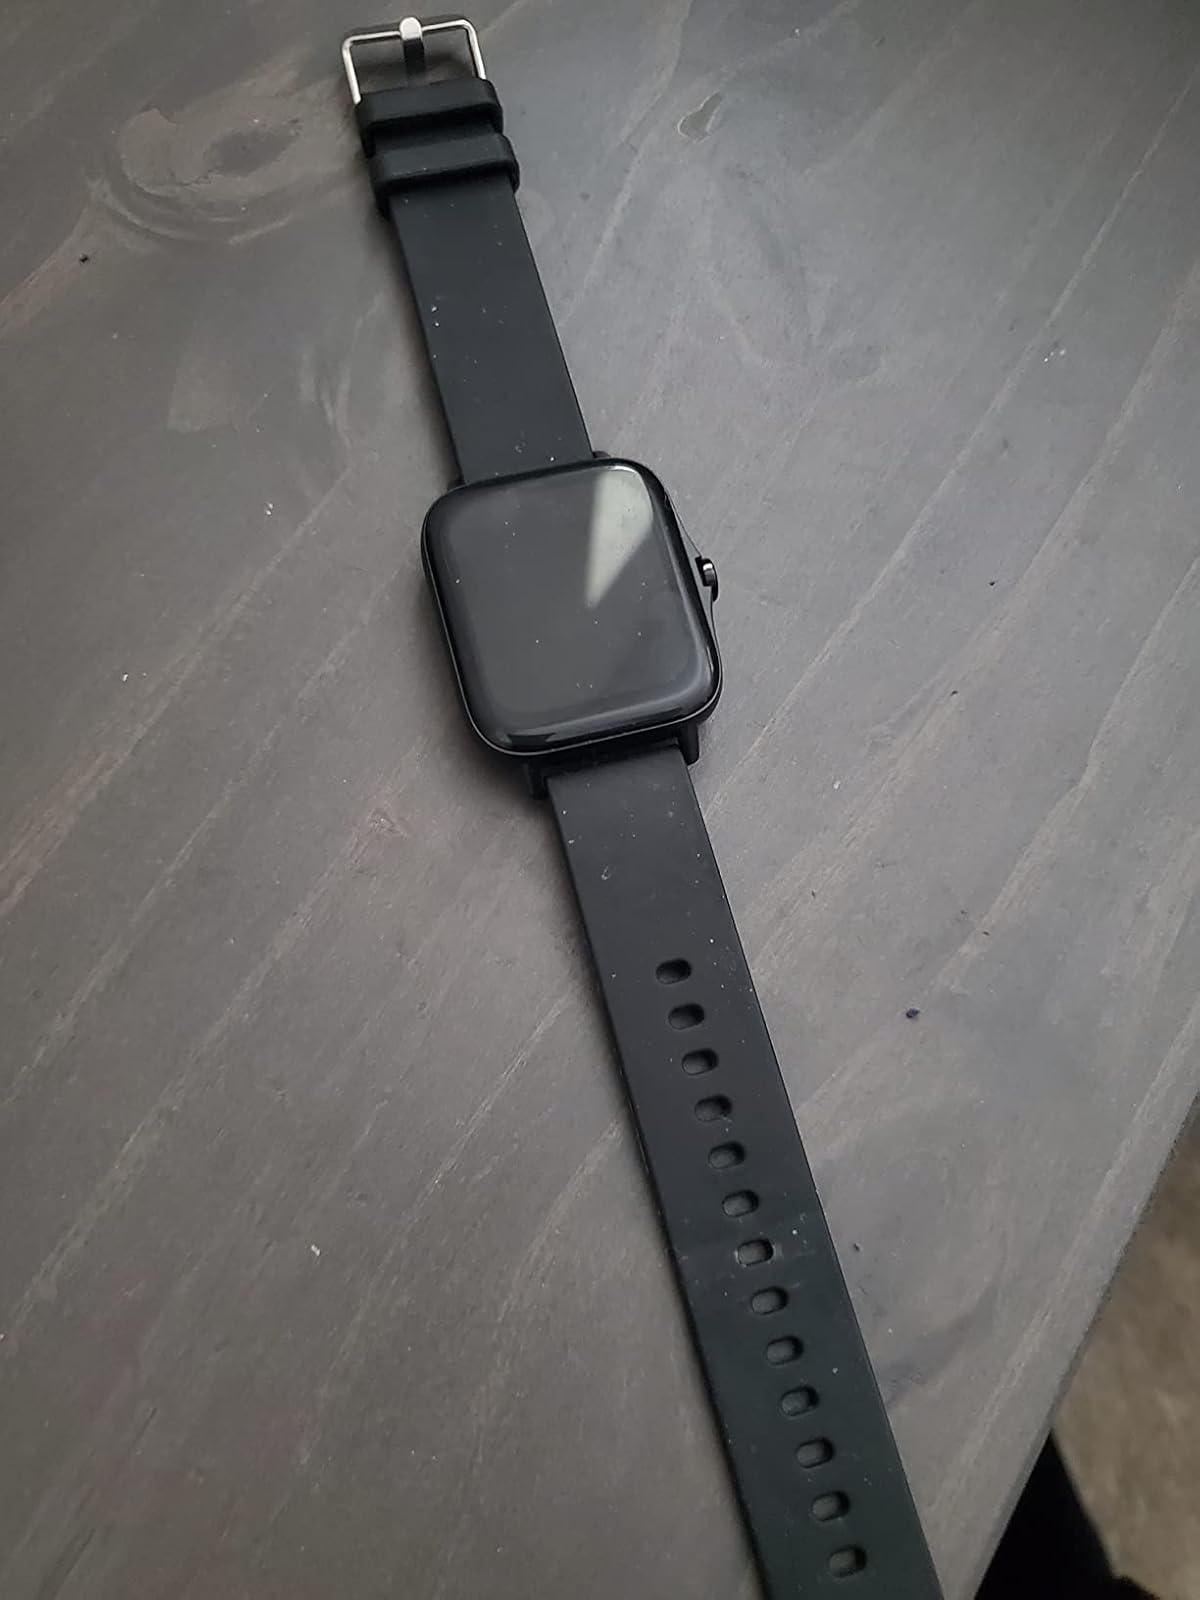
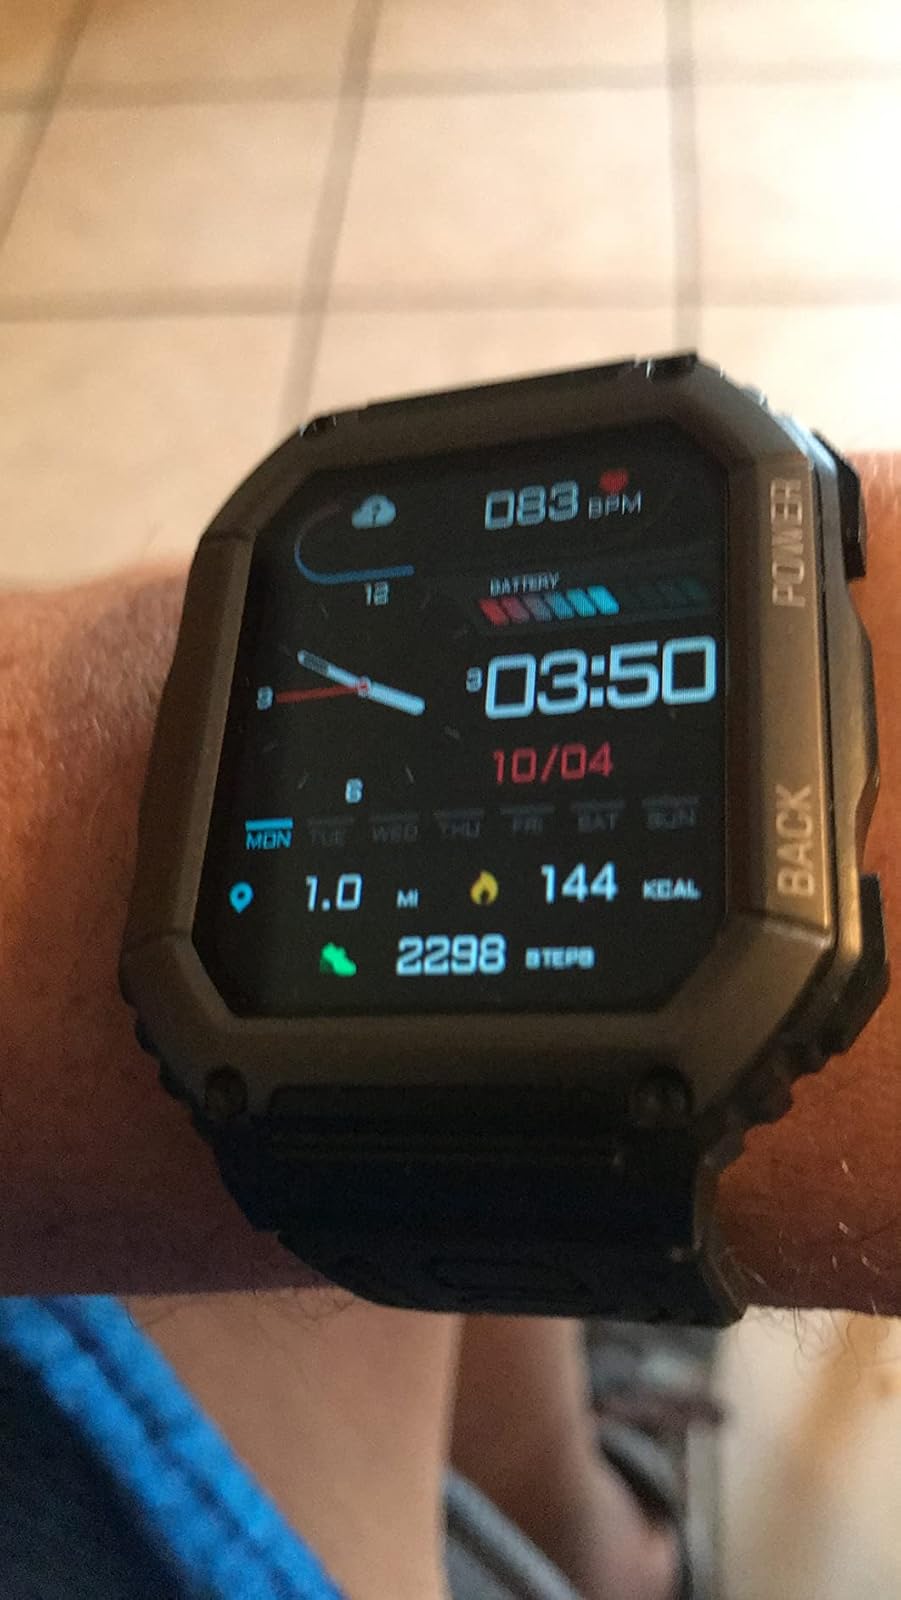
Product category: smartwatch
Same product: no